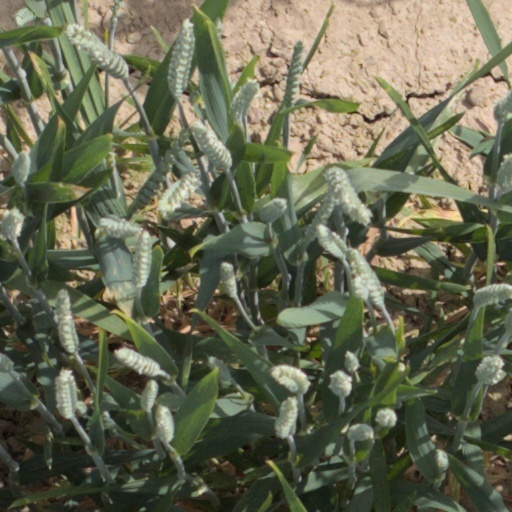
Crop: wheat